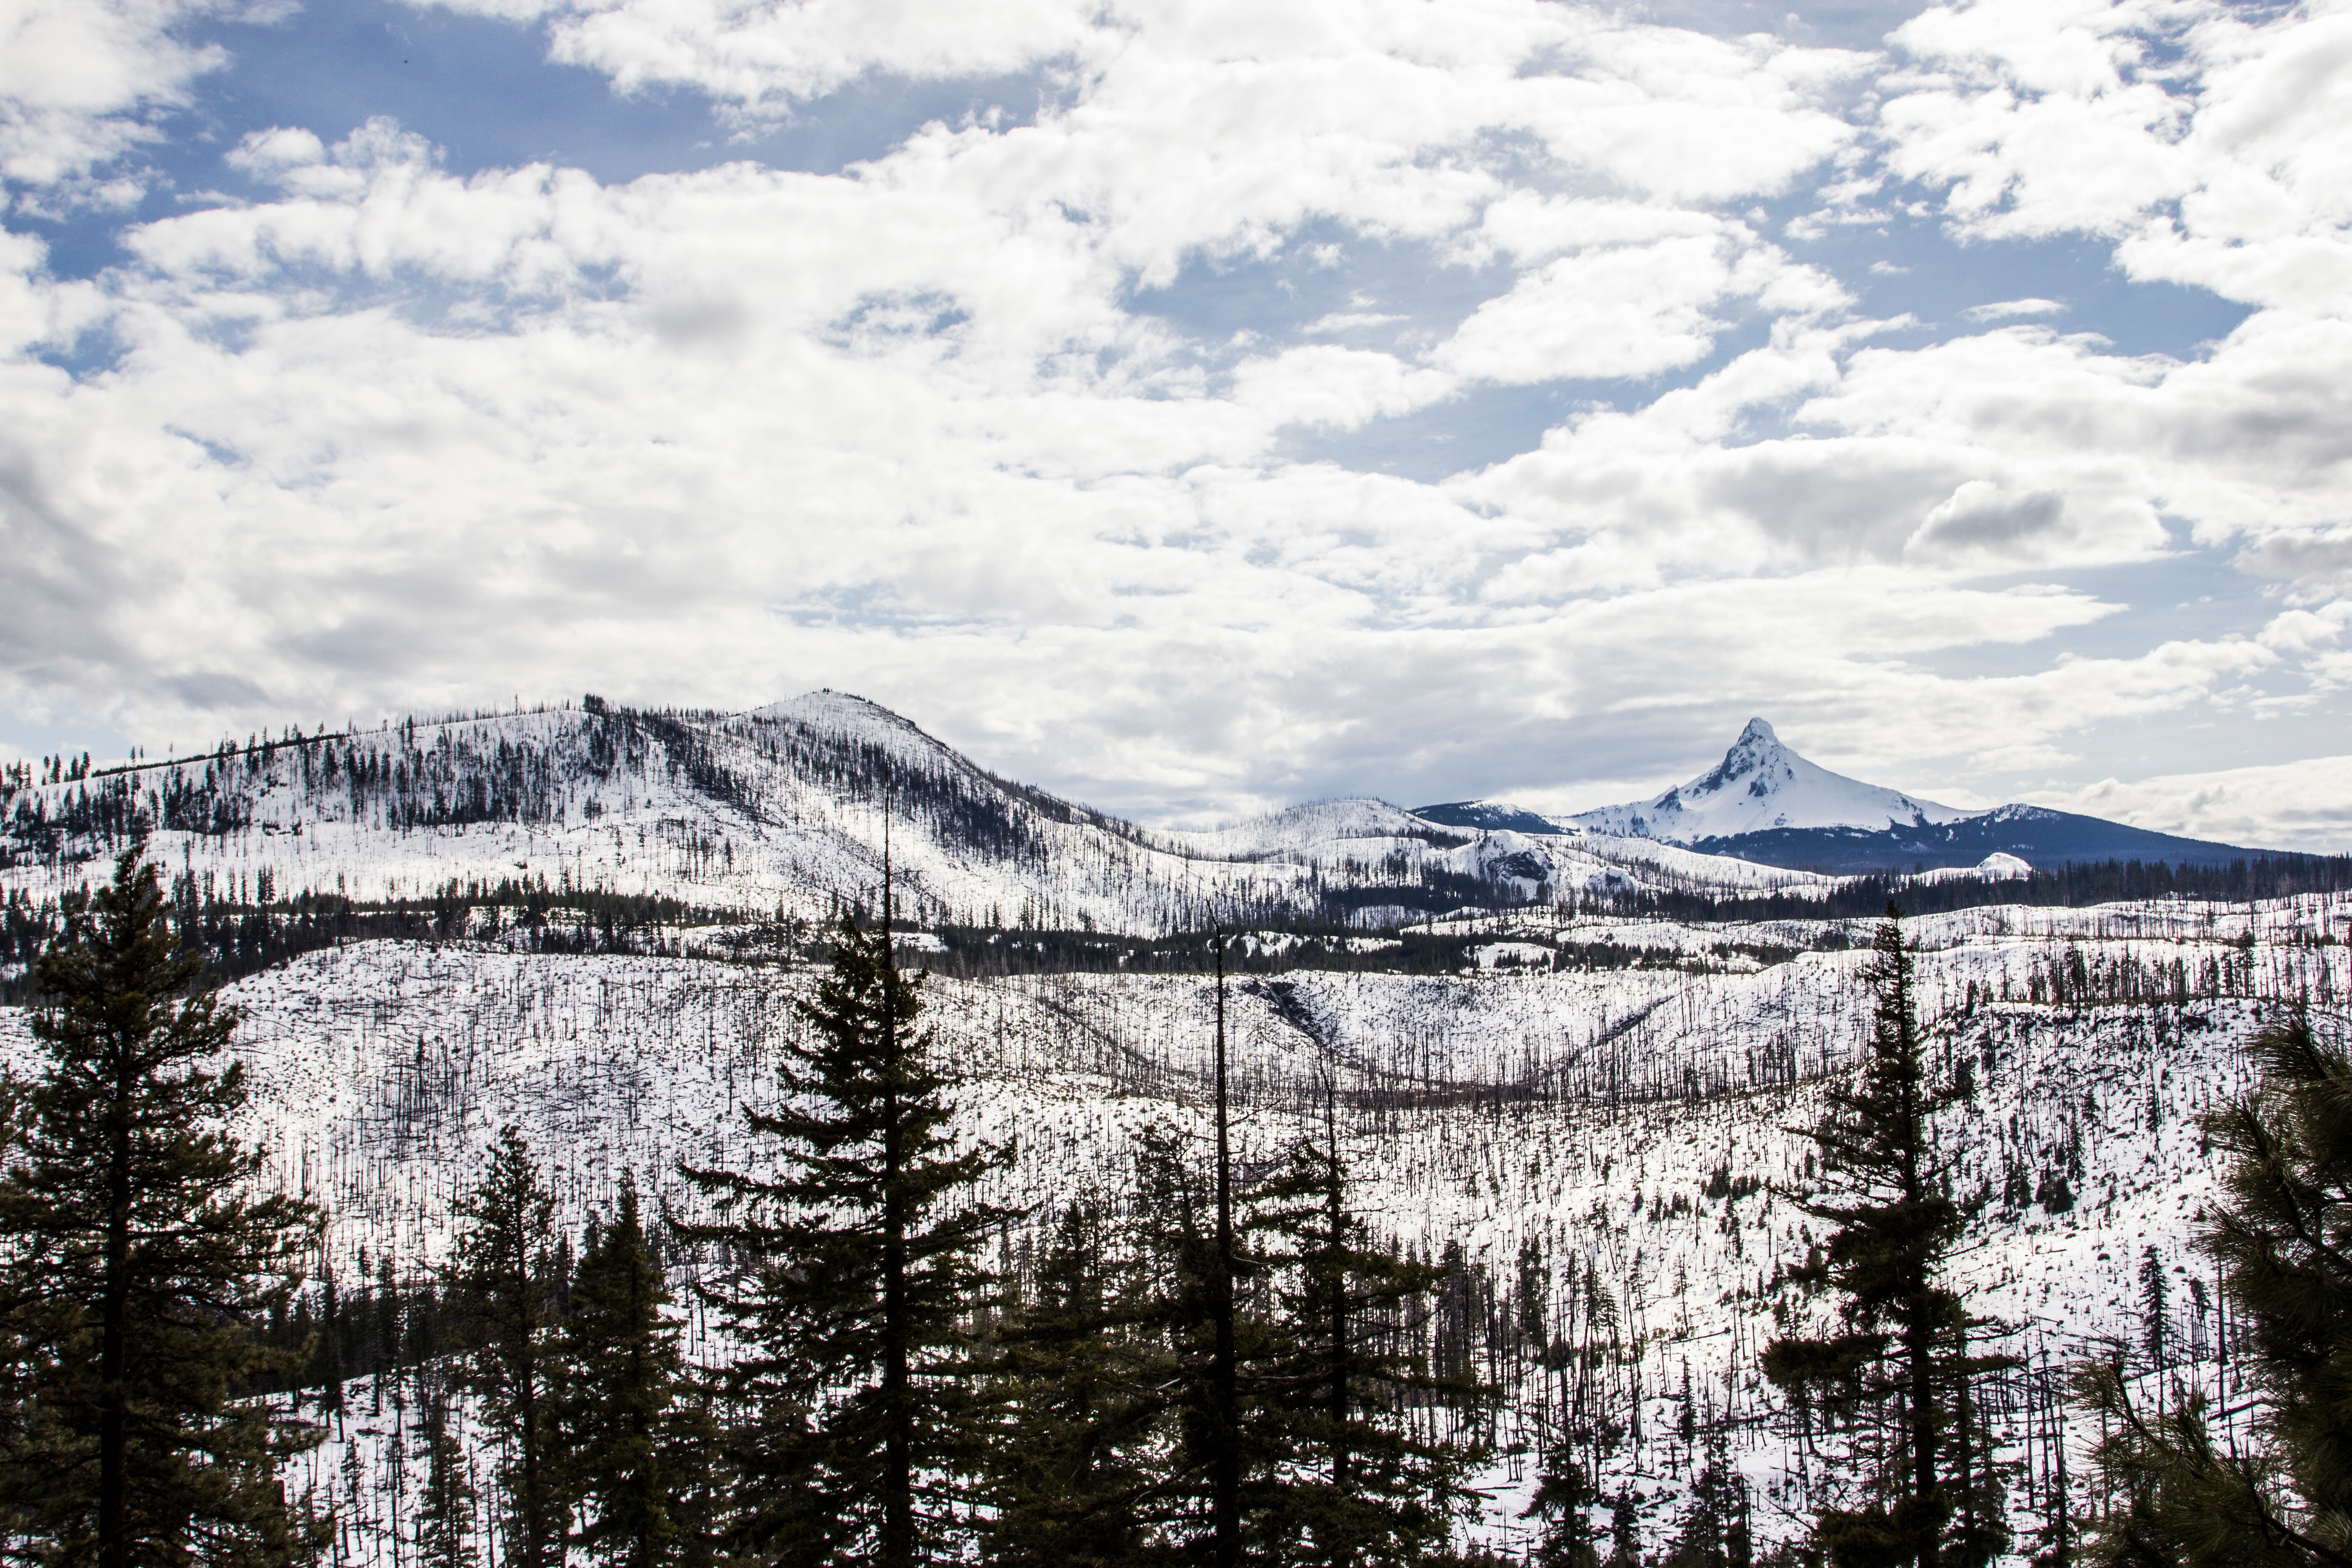
landscape, tree, wilderness, mountain, snow, winter, cloud, mountain range, panorama, reflection, weather, season, alps, plateau, landform, geographical feature, mountainous landforms